School bus

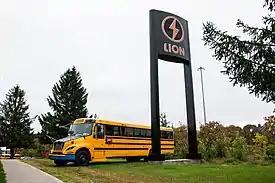
Lion Electric Lion C (electric school bus)

Around 1946, the first system of traffic warning signal lights on school buses was used in Virginia, consisting of a pair of sealed beam lights. Instead of colorless glass lenses (similar to car headlamps), the warning lamps utilized red lenses. A motorized rotary switch applied power alternately to the red lights mounted at the left and right of the front and rear of the bus, creating a wig-wag effect. Activation was typically through a mechanical switch attached to the door control. However, on some buses (such as Gillig's Transit Coach models and the Kenworth-Pacific School Coach) activation of the roof warning lamp system was through the use of a pressure-sensitive switch on a manually controlled stop paddle lever located to the left of the driver's seat below the window. Whenever the pressure was relieved by extending the stop paddle, the electric current was activated to the relay. In the 1950s, plastic lenses were developed for the warning lenses, though the warning lights (with colorless glass lenses) used sealed-beam lamps into the mid-2000s, when light-emitting diodes (LEDs) came into use.